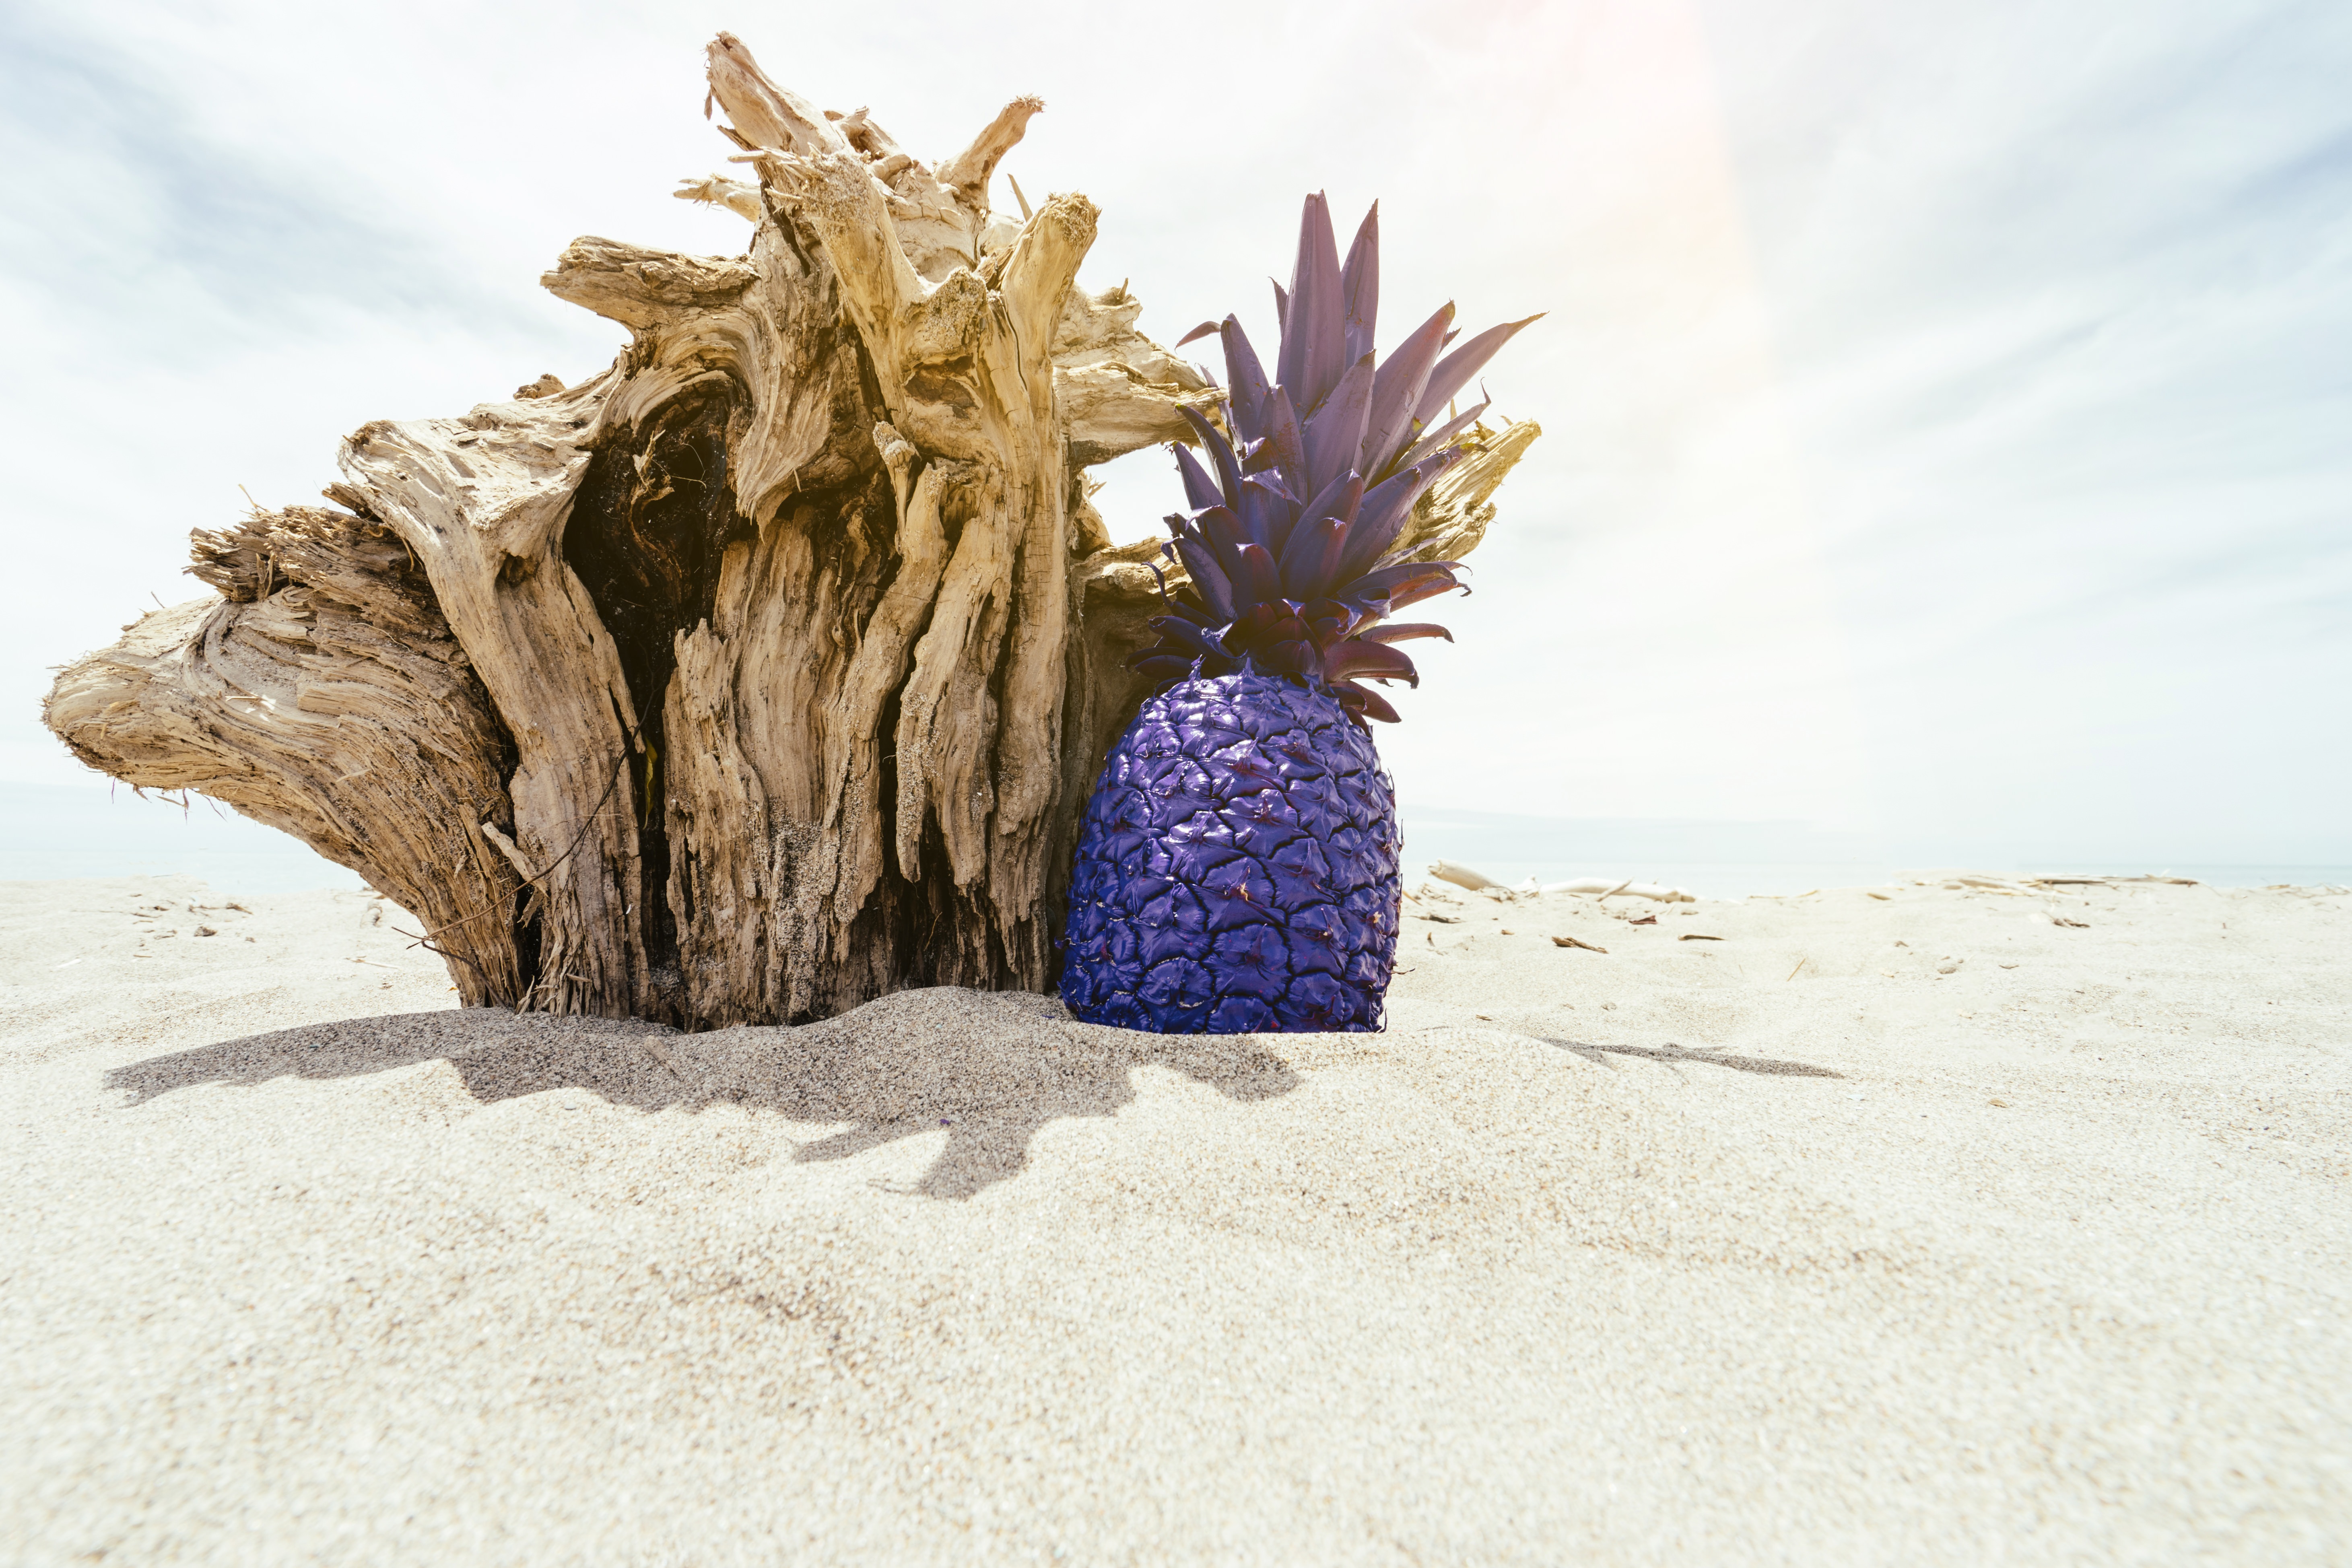
beach, sea, water, sand, rock, ocean, desert, shore, summer, seascape, island, seashore, terrain, material, pineapple, tropical fruit, outdoors, natural environment, aeolian landform, grass family